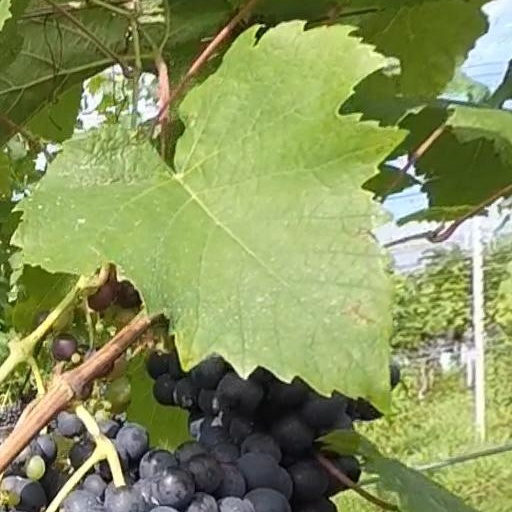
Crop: grape